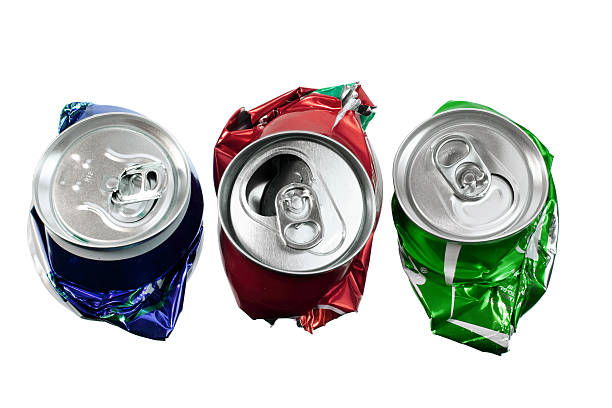
Label: metal